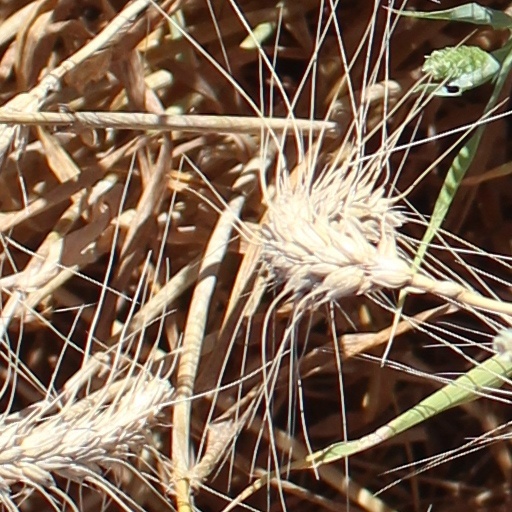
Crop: wheat